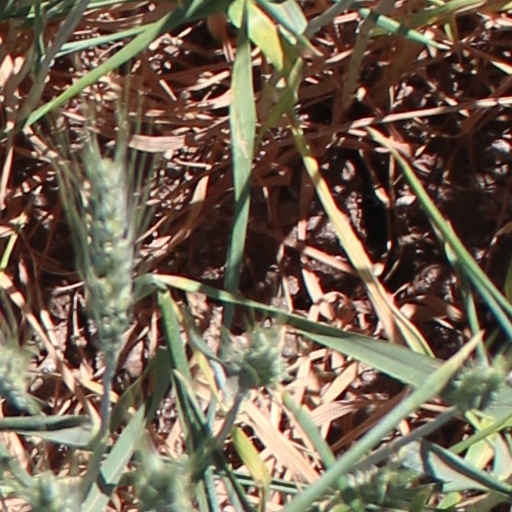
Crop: wheat